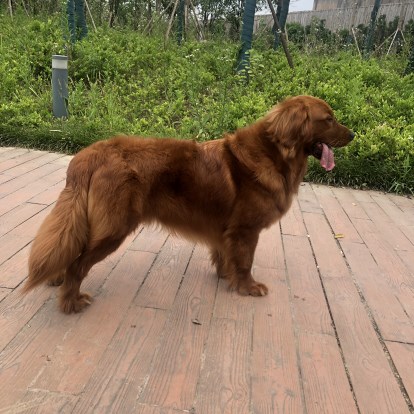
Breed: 5355-n000126-golden_retriever